Dusky tit

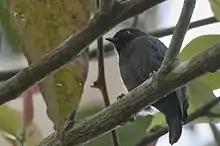
Dusky Tit

The dusky tit (Melaniparus funereus) is a species of bird in the tit family Paridae. It is native to the African tropical rainforest.